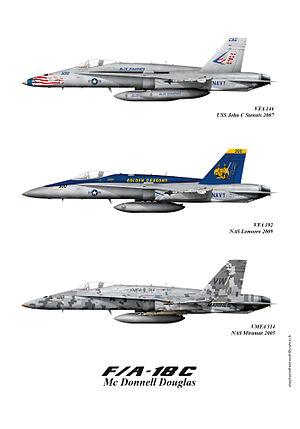
Mc Donnell Douglas F/A 18C
Le McDonnell Douglas F/A-18 Hornet est un avion de combat multirôle américain, initialement destiné à être embarqué à bord de porte-avions de l'US Navy. Mis en service au début des années 1980, il a pour l'instant été construit à plus de 1 500 exemplaires et exporté dans une dizaine de pays. Il est le deuxième avion de combat le plus utilisé dans le monde en 2012 avec, selon une estimation, 1 005 appareils en activité, soit 6 % de la flotte mondiale d'avions de combat. Le Boeing F/A-18E/F Super Hornet est son successeur.